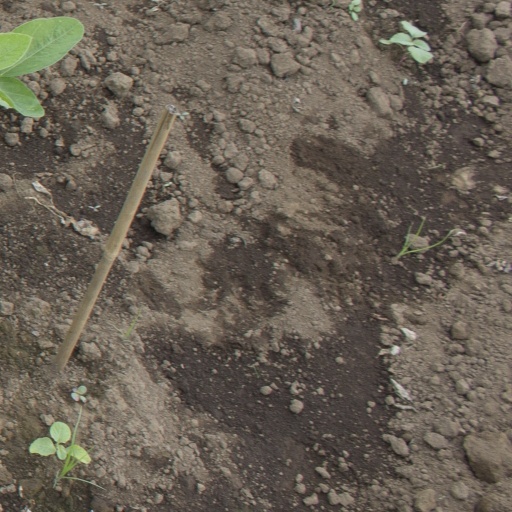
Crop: soybean